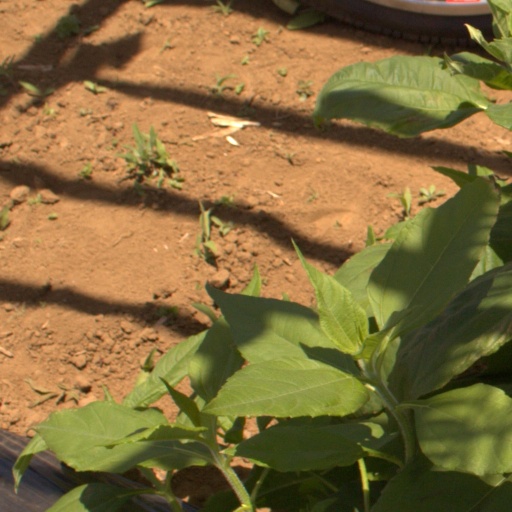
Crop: Jerusalem artichoke